Ryan Seacrest

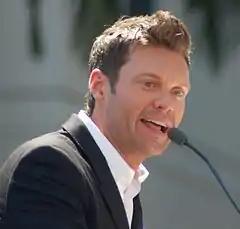
Seacrest speaking at the Hollywood Walk of Fame in September 2012

Seacrest's three-year hosting deal with E! included executive producing credits on various programs, including "E! News" and its red-carpet awards show coverages. In the same year, Seacrest launched Ryan Seacrest Productions (RSP). In August 2008, Seacrest named his longtime William Morris agent Adam Sher as CEO. Through 2012 Comcast had first-look rights for all RSP shows. Clear Channel acquired a minority stake in RSP in early 2012, but RSP no longer has a first look deal with any network.